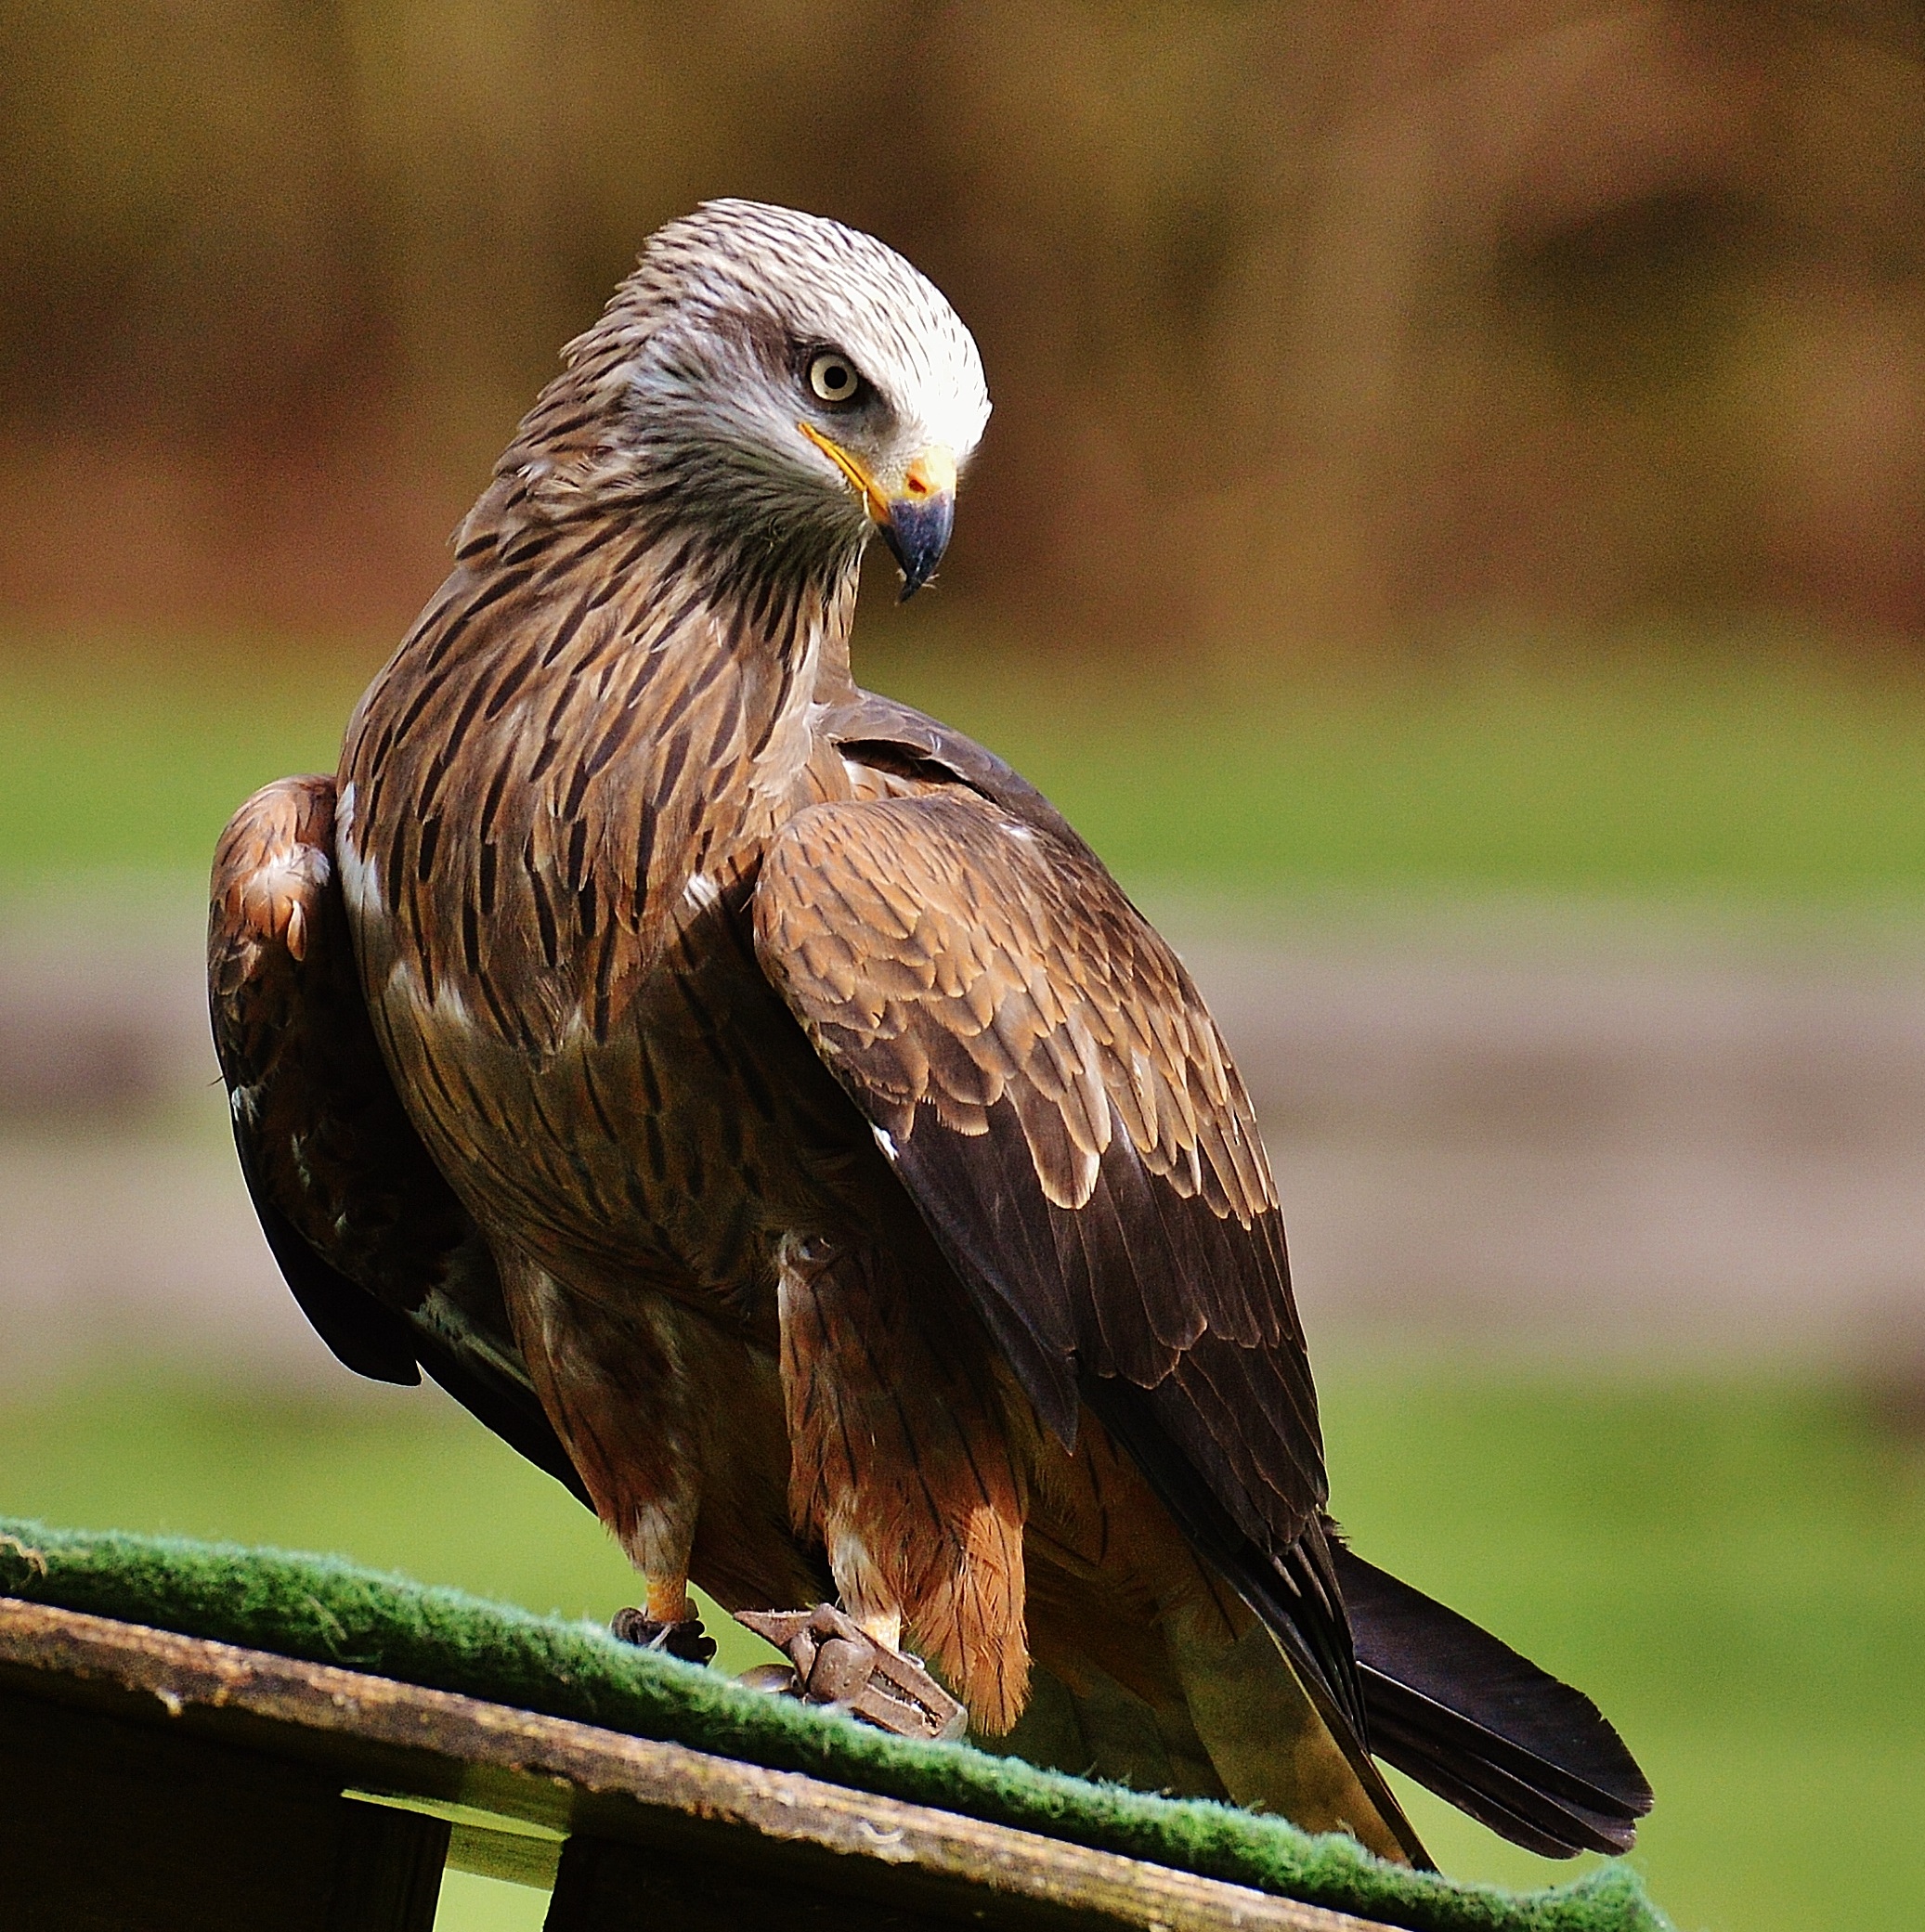
nature, bird, wing, animal, fly, wildlife, beak, eagle, feather, fauna, raptor, plumage, bird of prey, bald eagle, wild animal, vertebrate, bill, milan, vulture, animal world, wildlife photography, wildpark poing, accipitriformes